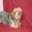
Label: dog